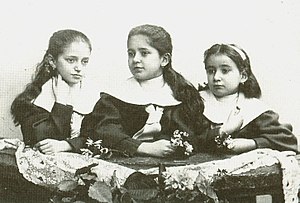
Franz Kafka / Familien
Franz Kafkas søstre, fra venstre Valli, Elli og Ottla.
Franz Kafka var en tysksproget forfatter af jødisk oprindelse. Han blev født i Prag, dengang Bøhmens hovedstad og beliggende i det østrig-ungarske dobbeltmonarki.